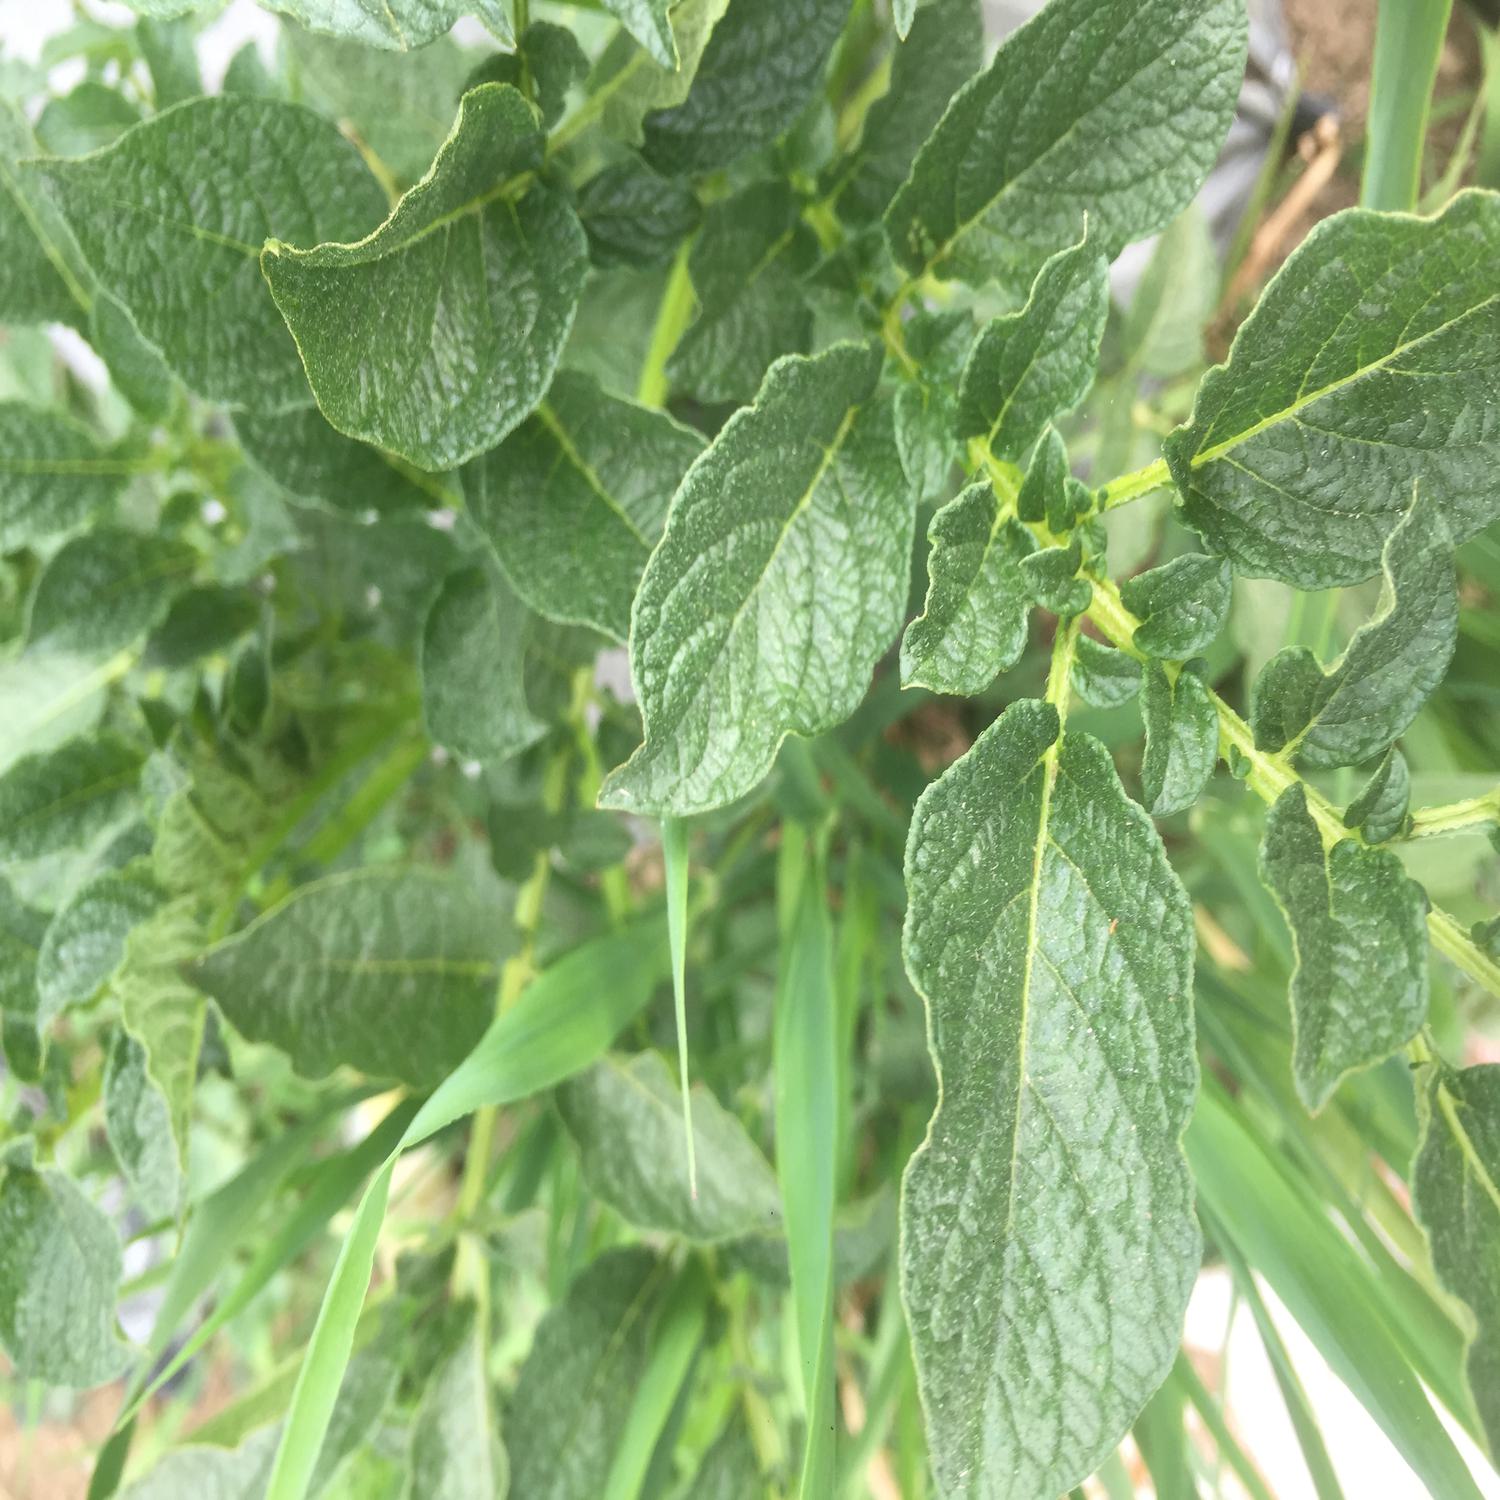
Label: Virus